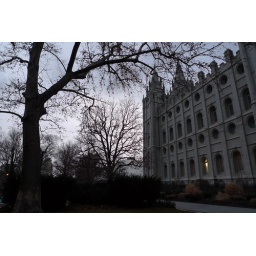
The temple could almost be a haunted house at Halloween, with these bare trees beckoning in guests.